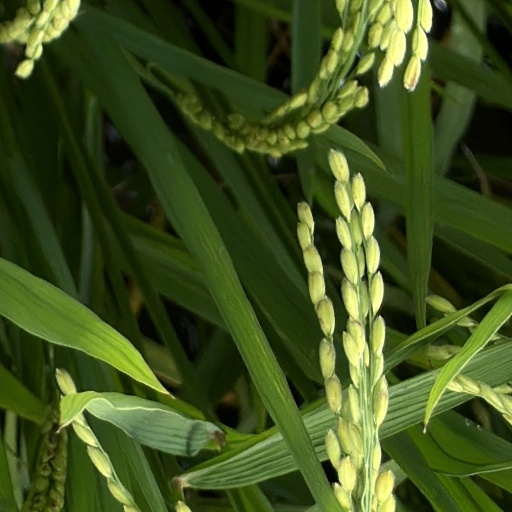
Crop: rice